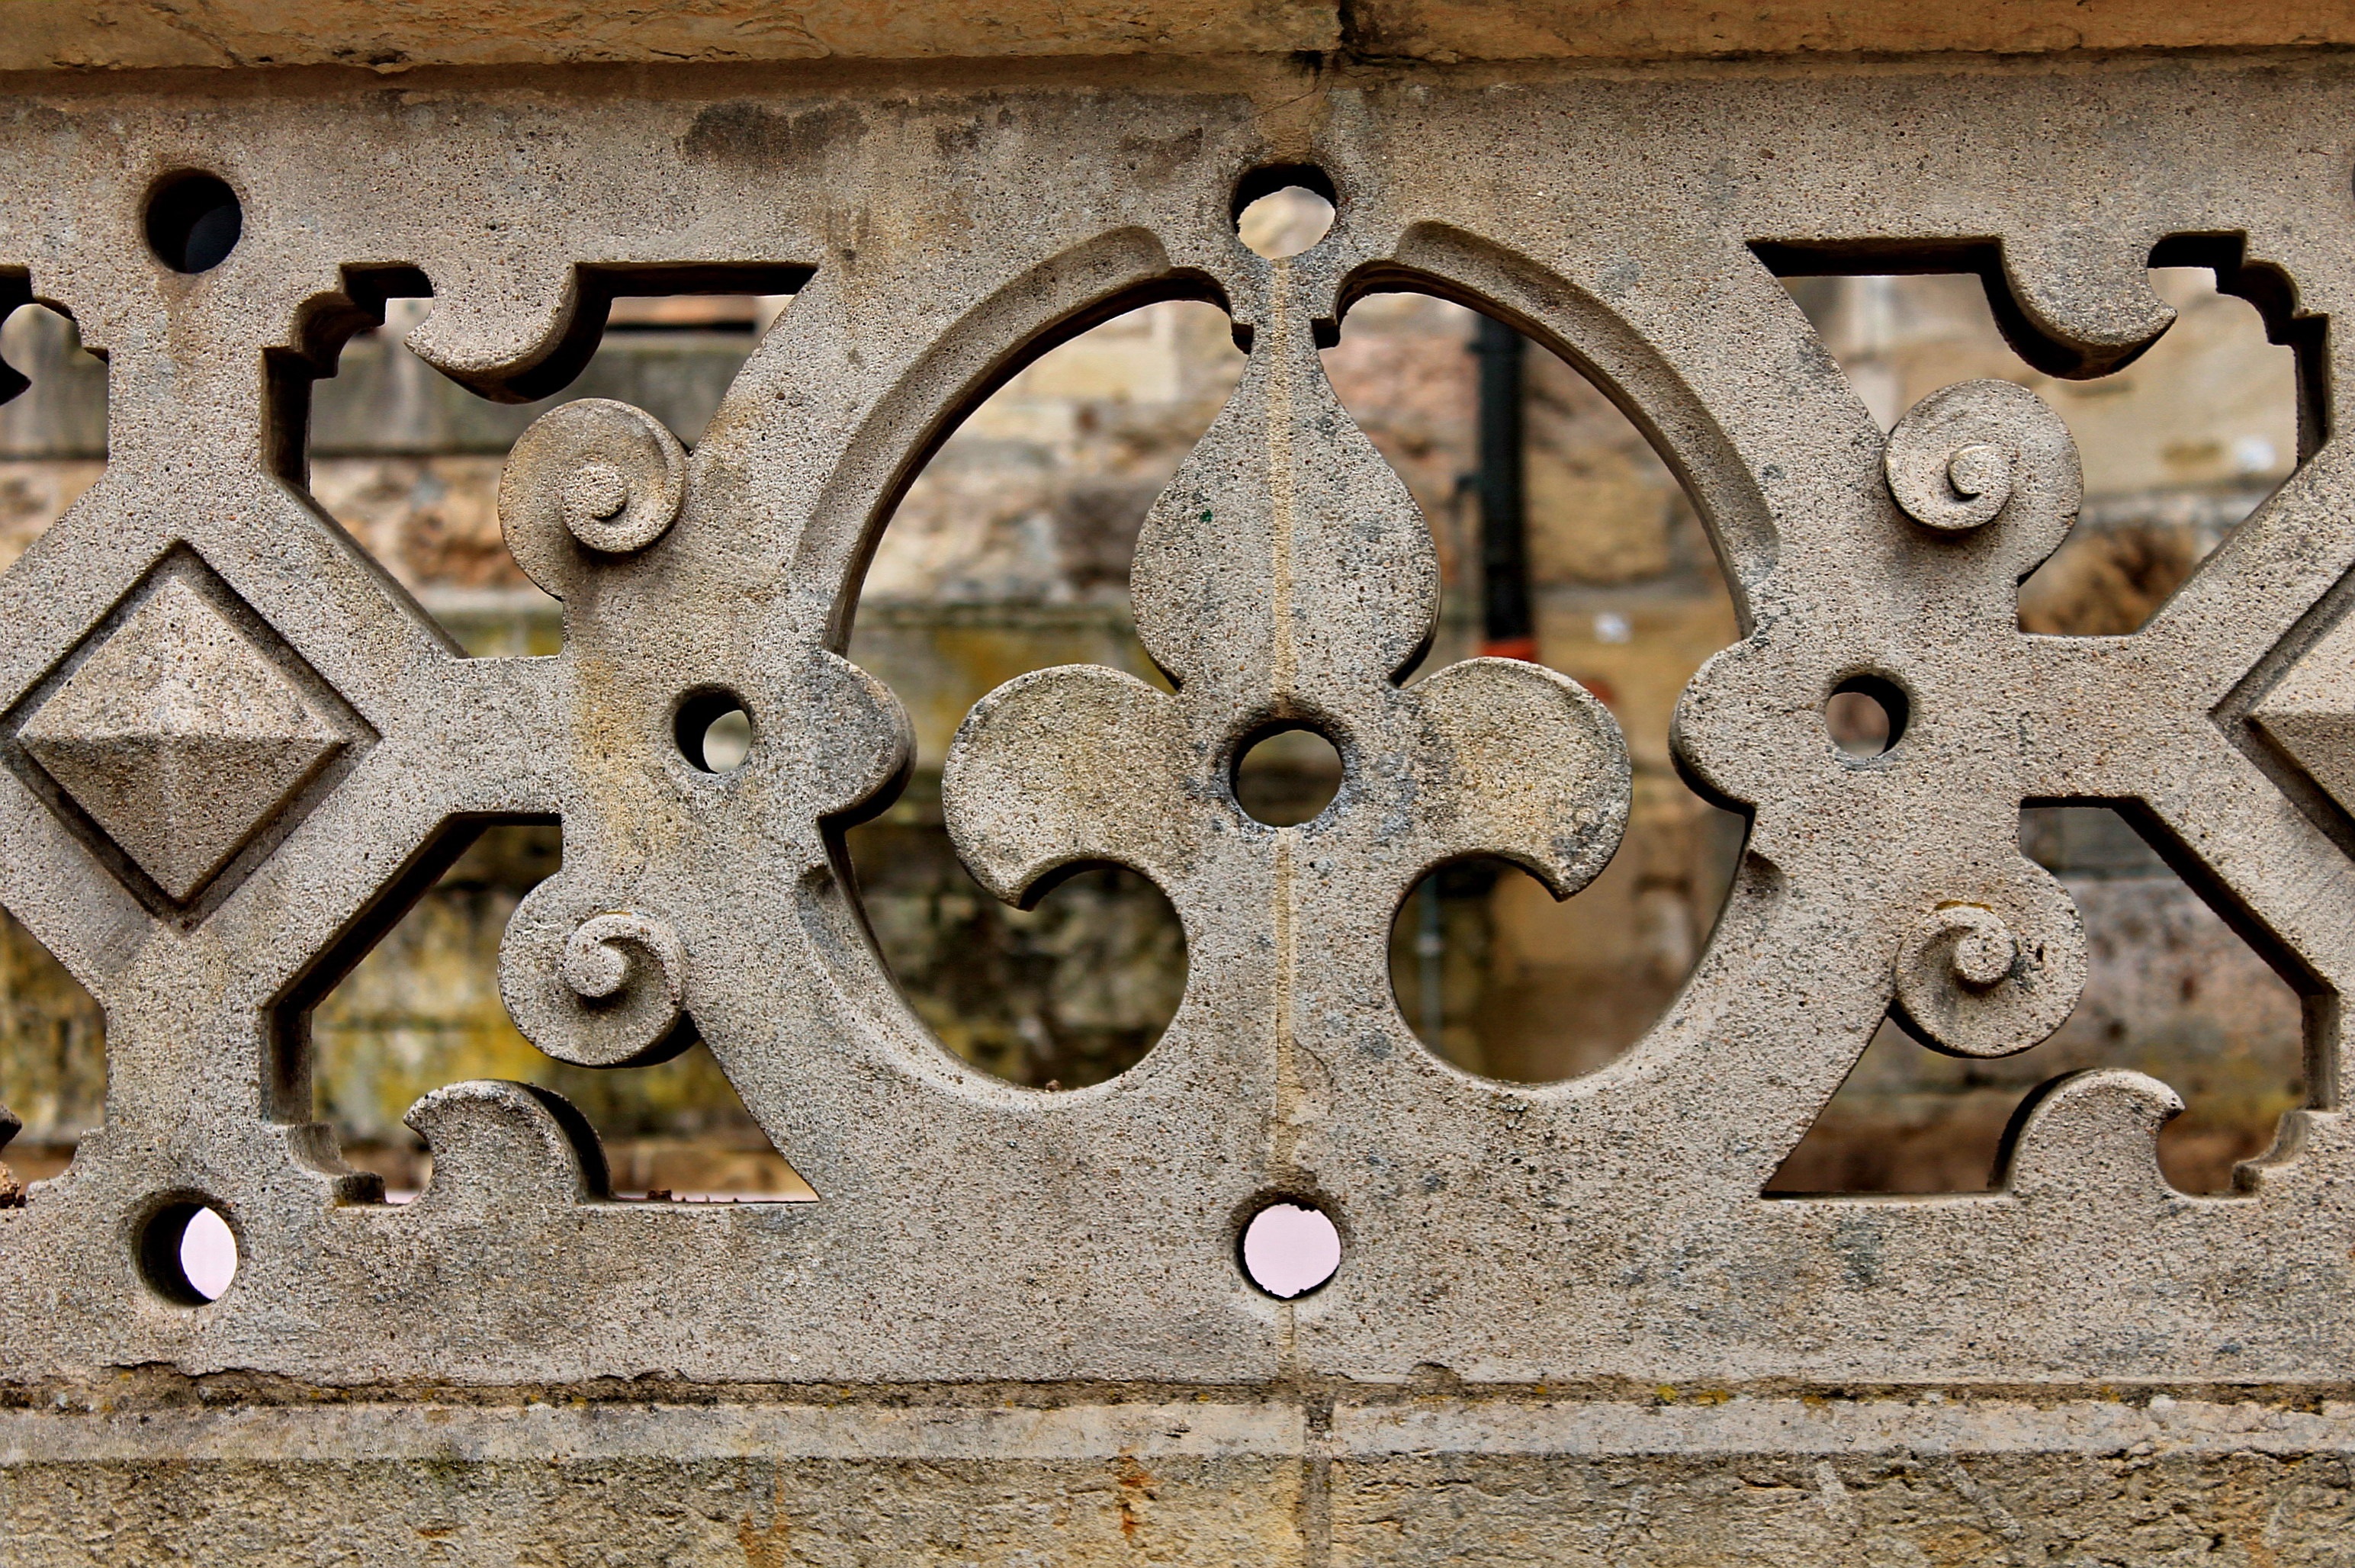
fence, wood, window, number, wall, stone, material, circle, ornament, art, symmetry, iron, carving, ancient history, jewelry item